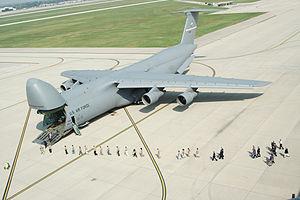
L'Air Force Reserve Command est l'un d'un commandements majeurs de l'United States Air Force dont le quartier général est à Robins Air Force Base en Géorgie. Il a été créé le 17 février 1997 à partir de l'Air Force Reserve créé en 1948.